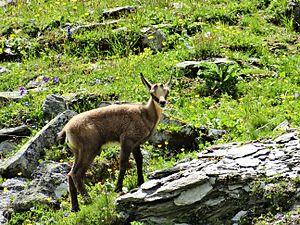
Jeune chamois au cirque du Rosoire, Parc national de la Vanoise
Le chamois est une espèce de mammifères de la famille des Bovidés et de la sous-famille des Caprinés. Les six sous-espèces reconnues vivent dans les zones rocheuses, les forêts et pâturages de montagnes, depuis les Alpes jusqu'à l'Anatolie et l'Azerbaïdjan, en passant par les Vosges, le Jura, le Massif central, les Balkans et les Carpates.
Le parc national de la Vanoise est un parc national situé en France dans le département de la Savoie en région Auvergne-Rhône-Alpes.